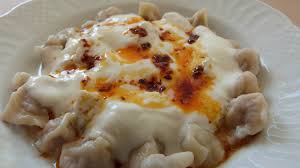
Yemek: manti